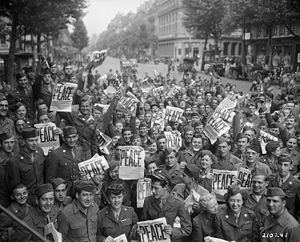
Japans kapitulation / Overgivelse / Starten på besættelsen og overgivelsesceremonien
Allierede soldater fejrer den japanske overgivelse i Paris
Japans kapitulation den 2. september 1945 betød afslutningen på kampene under 2. verdenskrig. I slutningen af juli 1945 var den kejserlige japanske flåde ude af stand til at udføre operationer og de allieredes invasion af Japan var nært forestående. Mens den japanske krigsledelse officielt udtrykte deres vilje til at kæmpe til den bitre ende, gav de overfor det neutrale Sovjetunionen udtryk for ønsket om en forhandlingsfred med favorable betingelser for japanerne. Samtidig gjorde Sovjetunionen sig klar til at angribe japanerne og derigennem opfylde det løfte, som det havde givet USA og Storbritannien ved Teheran-konferencen og Jalta-konferencen.